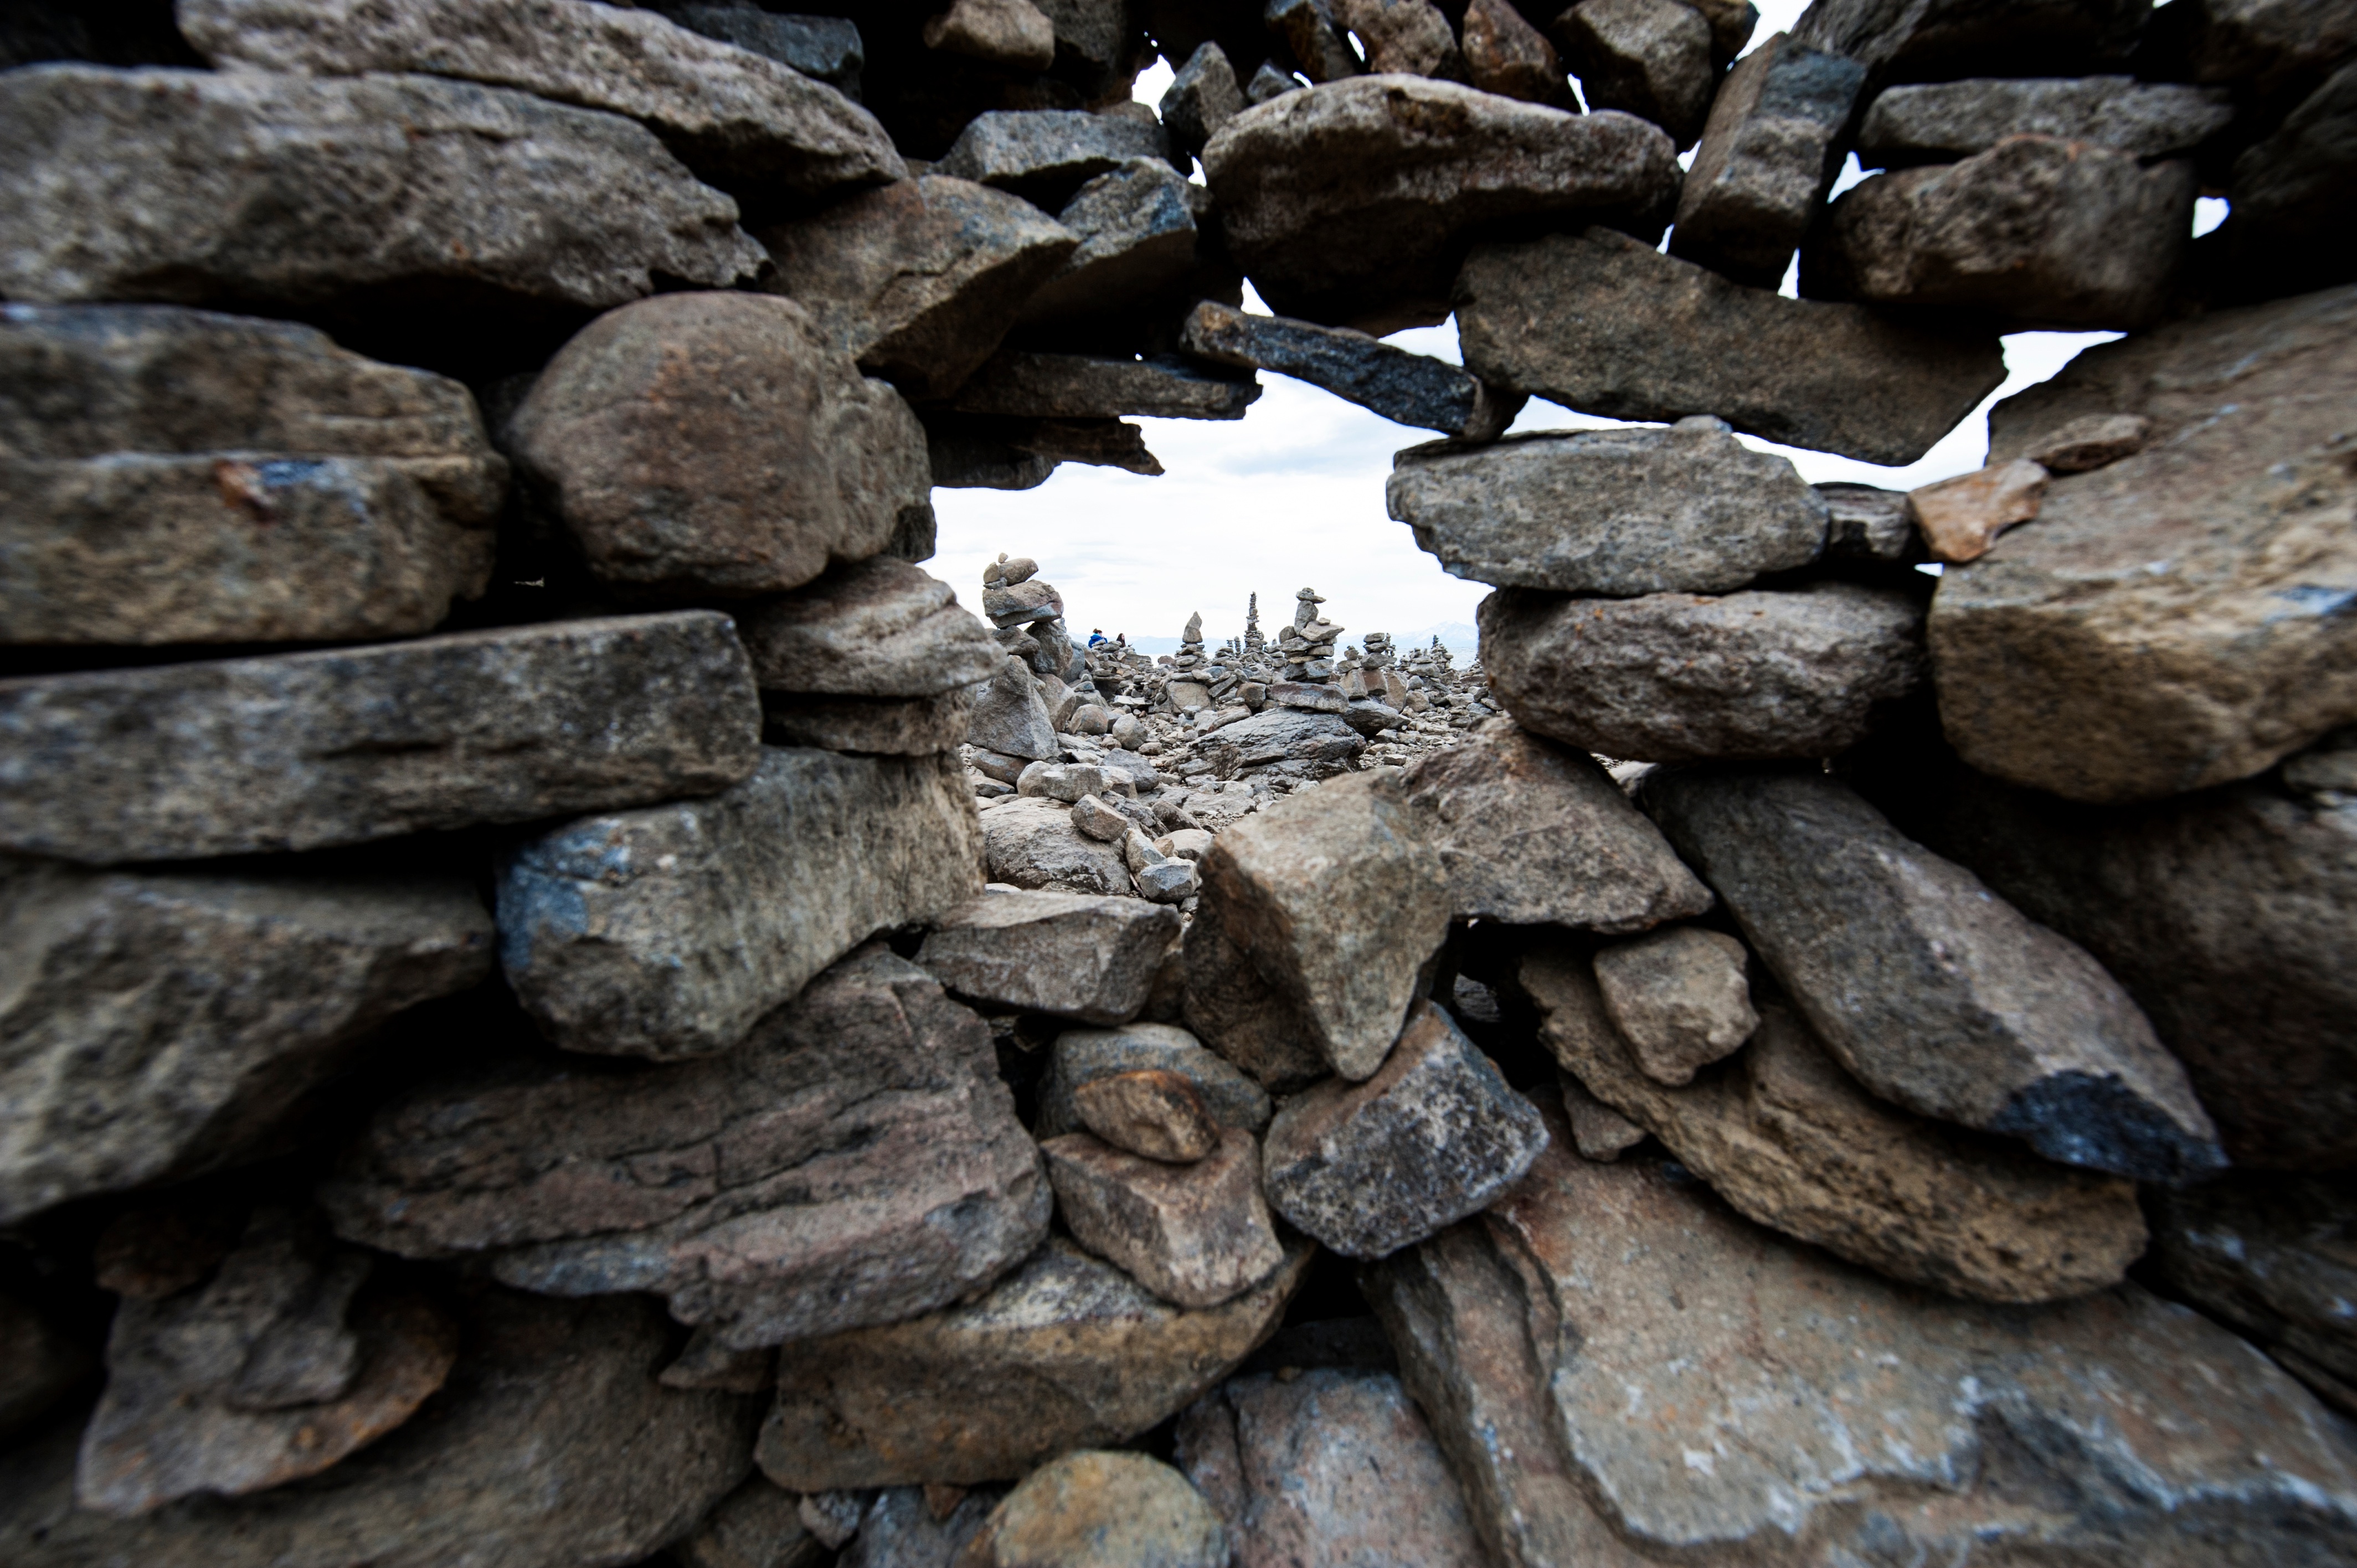
tree, nature, rock, wood, trunk, wall, stream, soil, stone wall, material, geology, boulder, bedrock